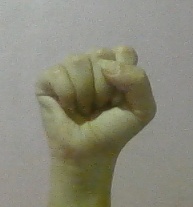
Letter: saad